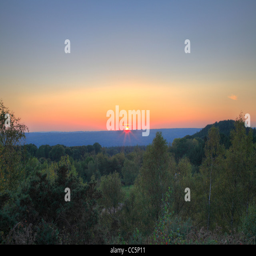
sunset over tourist attraction from the viewpoint .